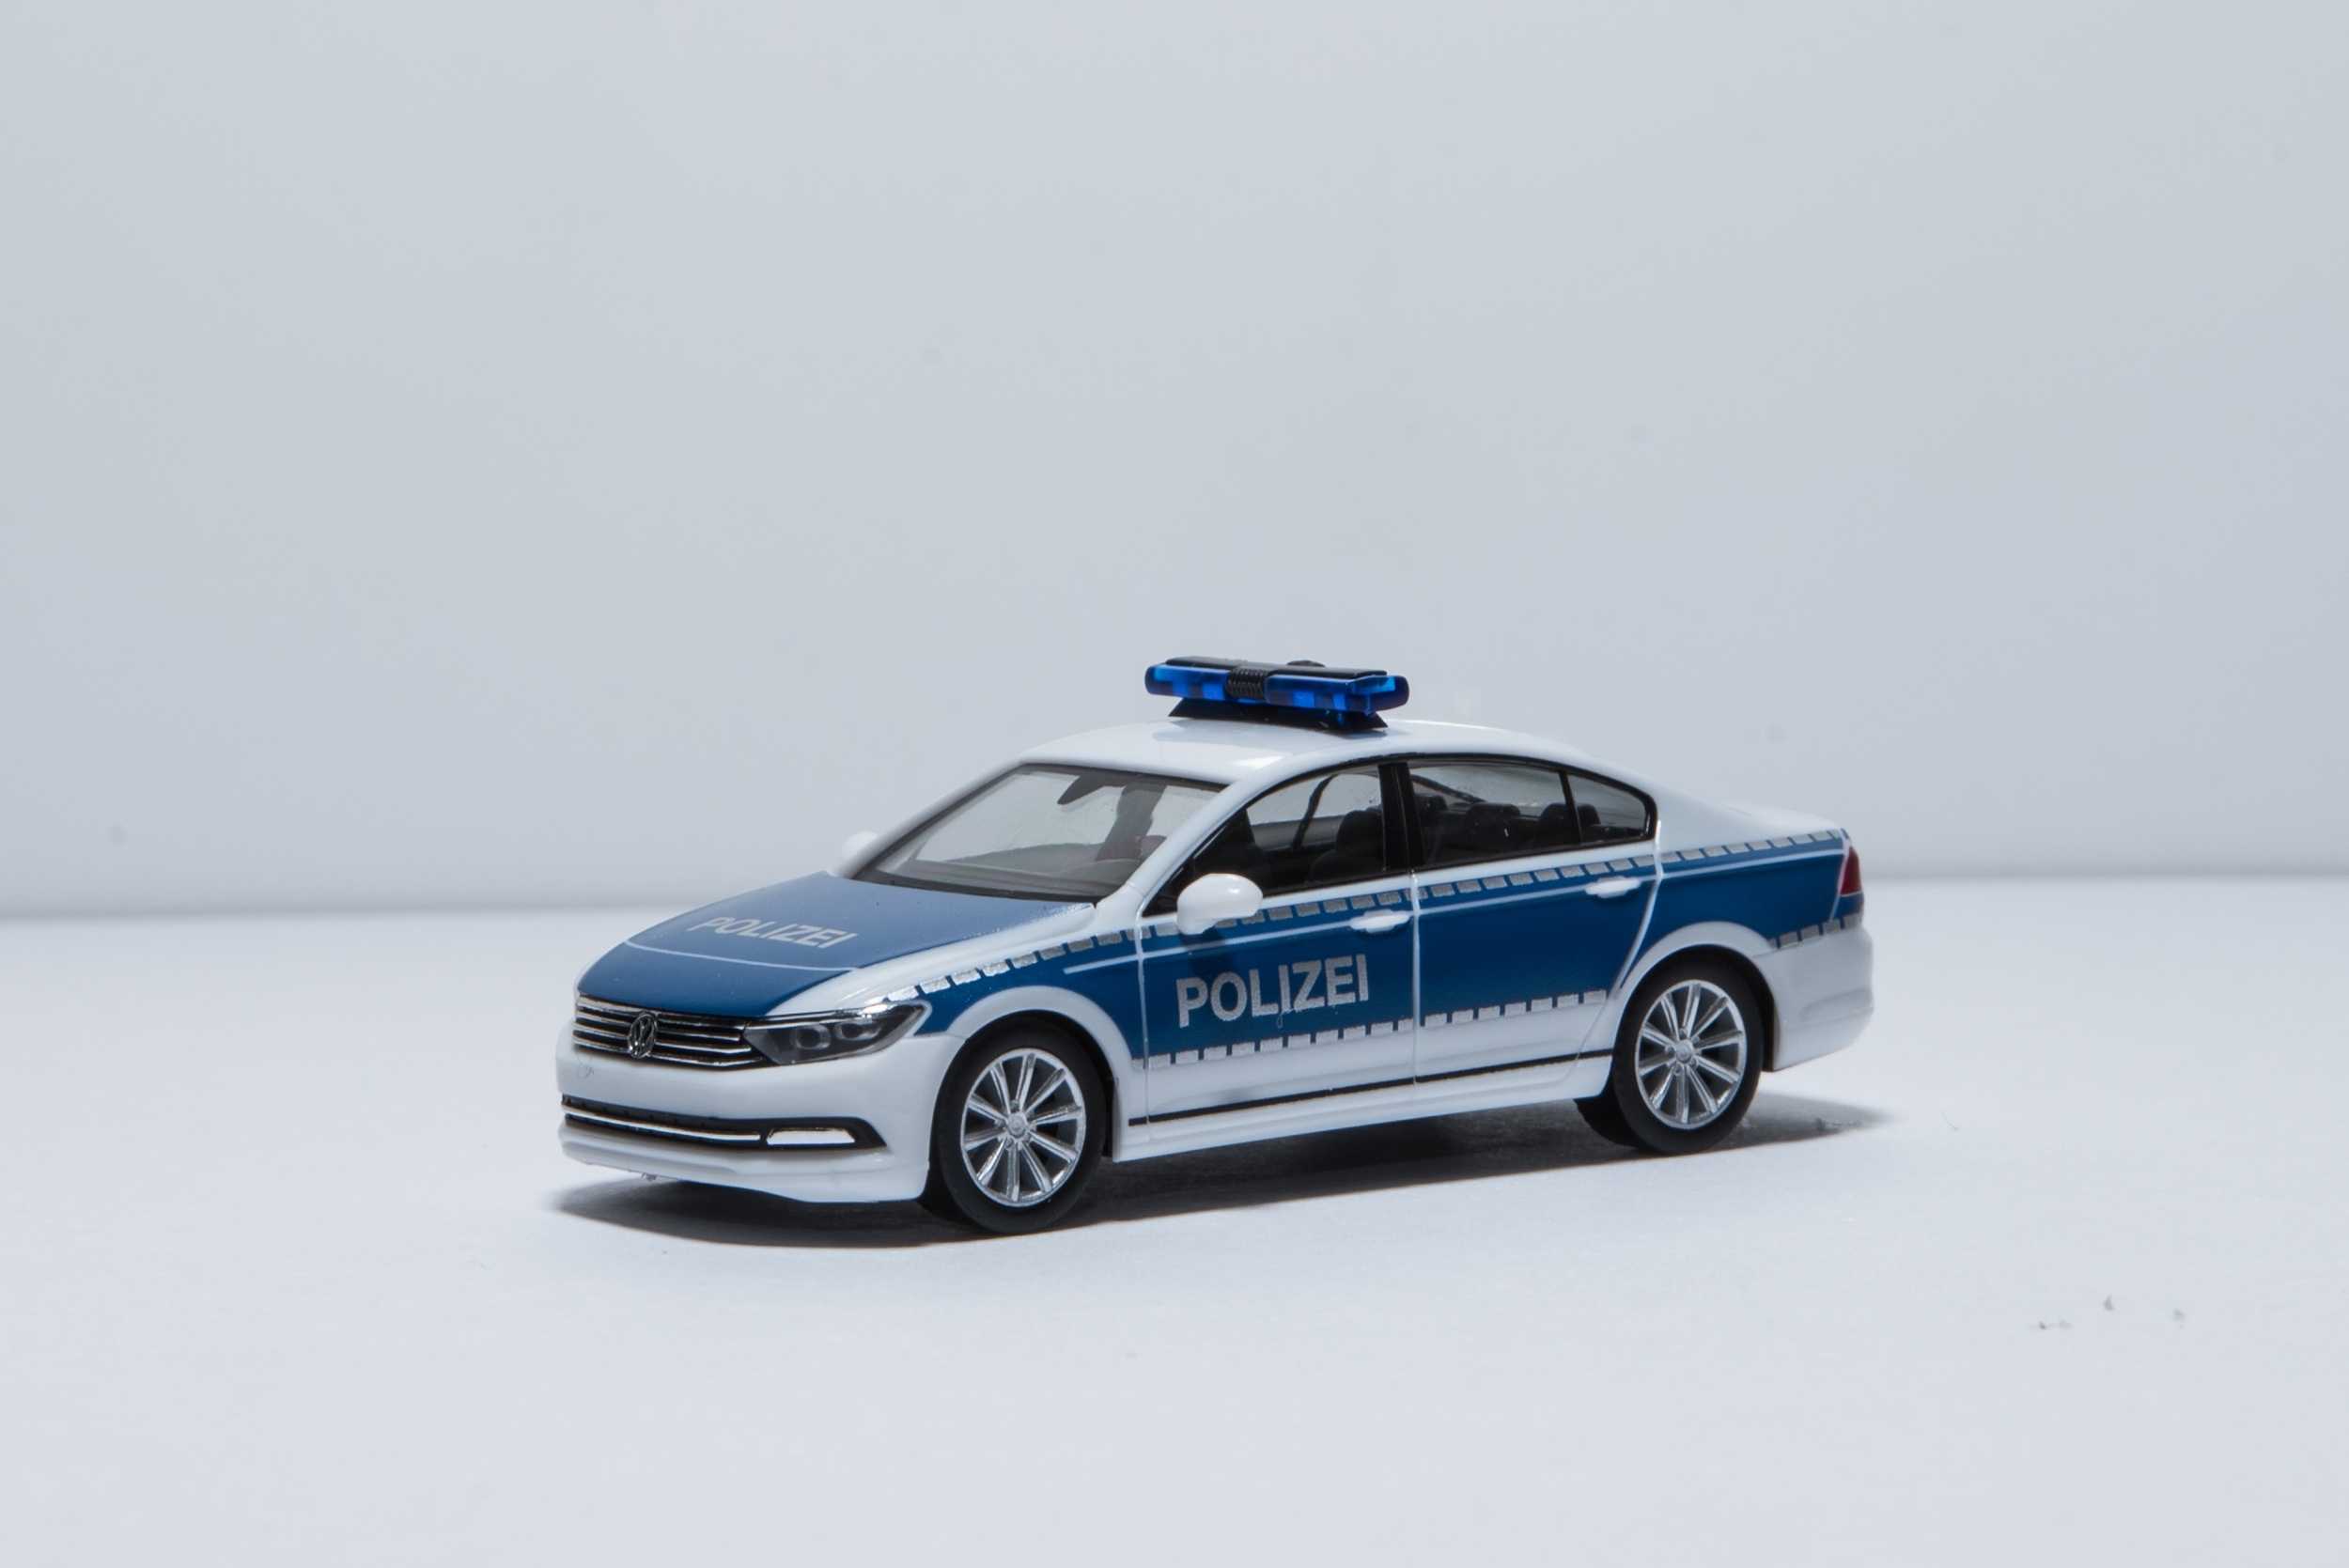
traffic, car, internet, vehicle, toy, security, fig, fight, blood, shoot, sedan, discovery, police, control, fingerprints, crime, cop, victims, did, traces, arrest, pistol, policewoman, blue light, cartridges, detective, handcuffs, investigation, model car, crime scene, criminal case, police car, penalty, internet security, land vehicle, miniature photography, capital crimes, offence, offender, suspected case, protection of minors, automobile make, automotive design, luxury vehicle, family car, executive car